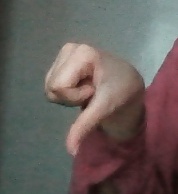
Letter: waw